Gemma Collins: Diva

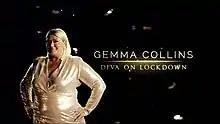
"Gemma Collins: Diva on Lockdown" title card

Gemma Collins: Diva on Lockdown premiered on ITVBe on 26 April 2020, and was broadcast until 10 May 2020. Filmed primarily within Collins' home, the series was created as a result of the COVID-19 pandemic since "Diva Forever & Ever" could not be filmed. Collins took to Instagram and said: "We were in the middle of filming my new series of "Diva" ["Forever"] with loads of exciting stuff planned. But as you know, we’ve found ourselves in the middle of a pandemic. So here we are now... I'm standing in my living room, with fixed rig cameras all over my house to bring you "Diva on Lockdown"." Collins continued: "I'm being filmed and I've also got the producers speaking in my ear so if it sounds as if I’m talking to myself... well maybe sometimes I am. I can guarantee though, what you see will definitely be 100% authentic GC. I hope it cheers you up in these difficult times." Commissioner Paul Mortimer commented: "Gemma has proven in all her previous outings across ITV that she is a star who thrives on audience and public interaction. Both generous and warm, the GC is one of the most gregarious personalities in the UK. ITVBe is therefore very grateful to her for finishing production on her new series whilst on lockdown." "Diva on Lockdown" was filmed at Collins' home in Brentwood, Essex, with fixed rig cameras set in most rooms. The series was filmed at the beginning of April 2020, and aired across three 60-minute episodes. Kate Amarnani and Huw Slipper act as executive producers for the series, while Sophie Bush produces.